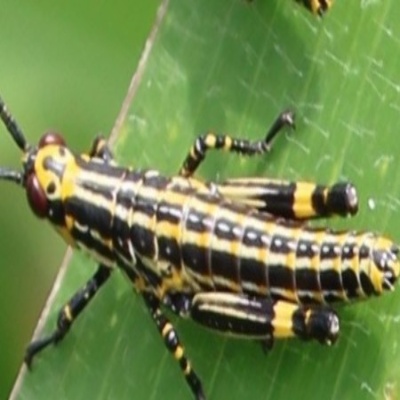
Crop: Maize
Condition: grasshoper